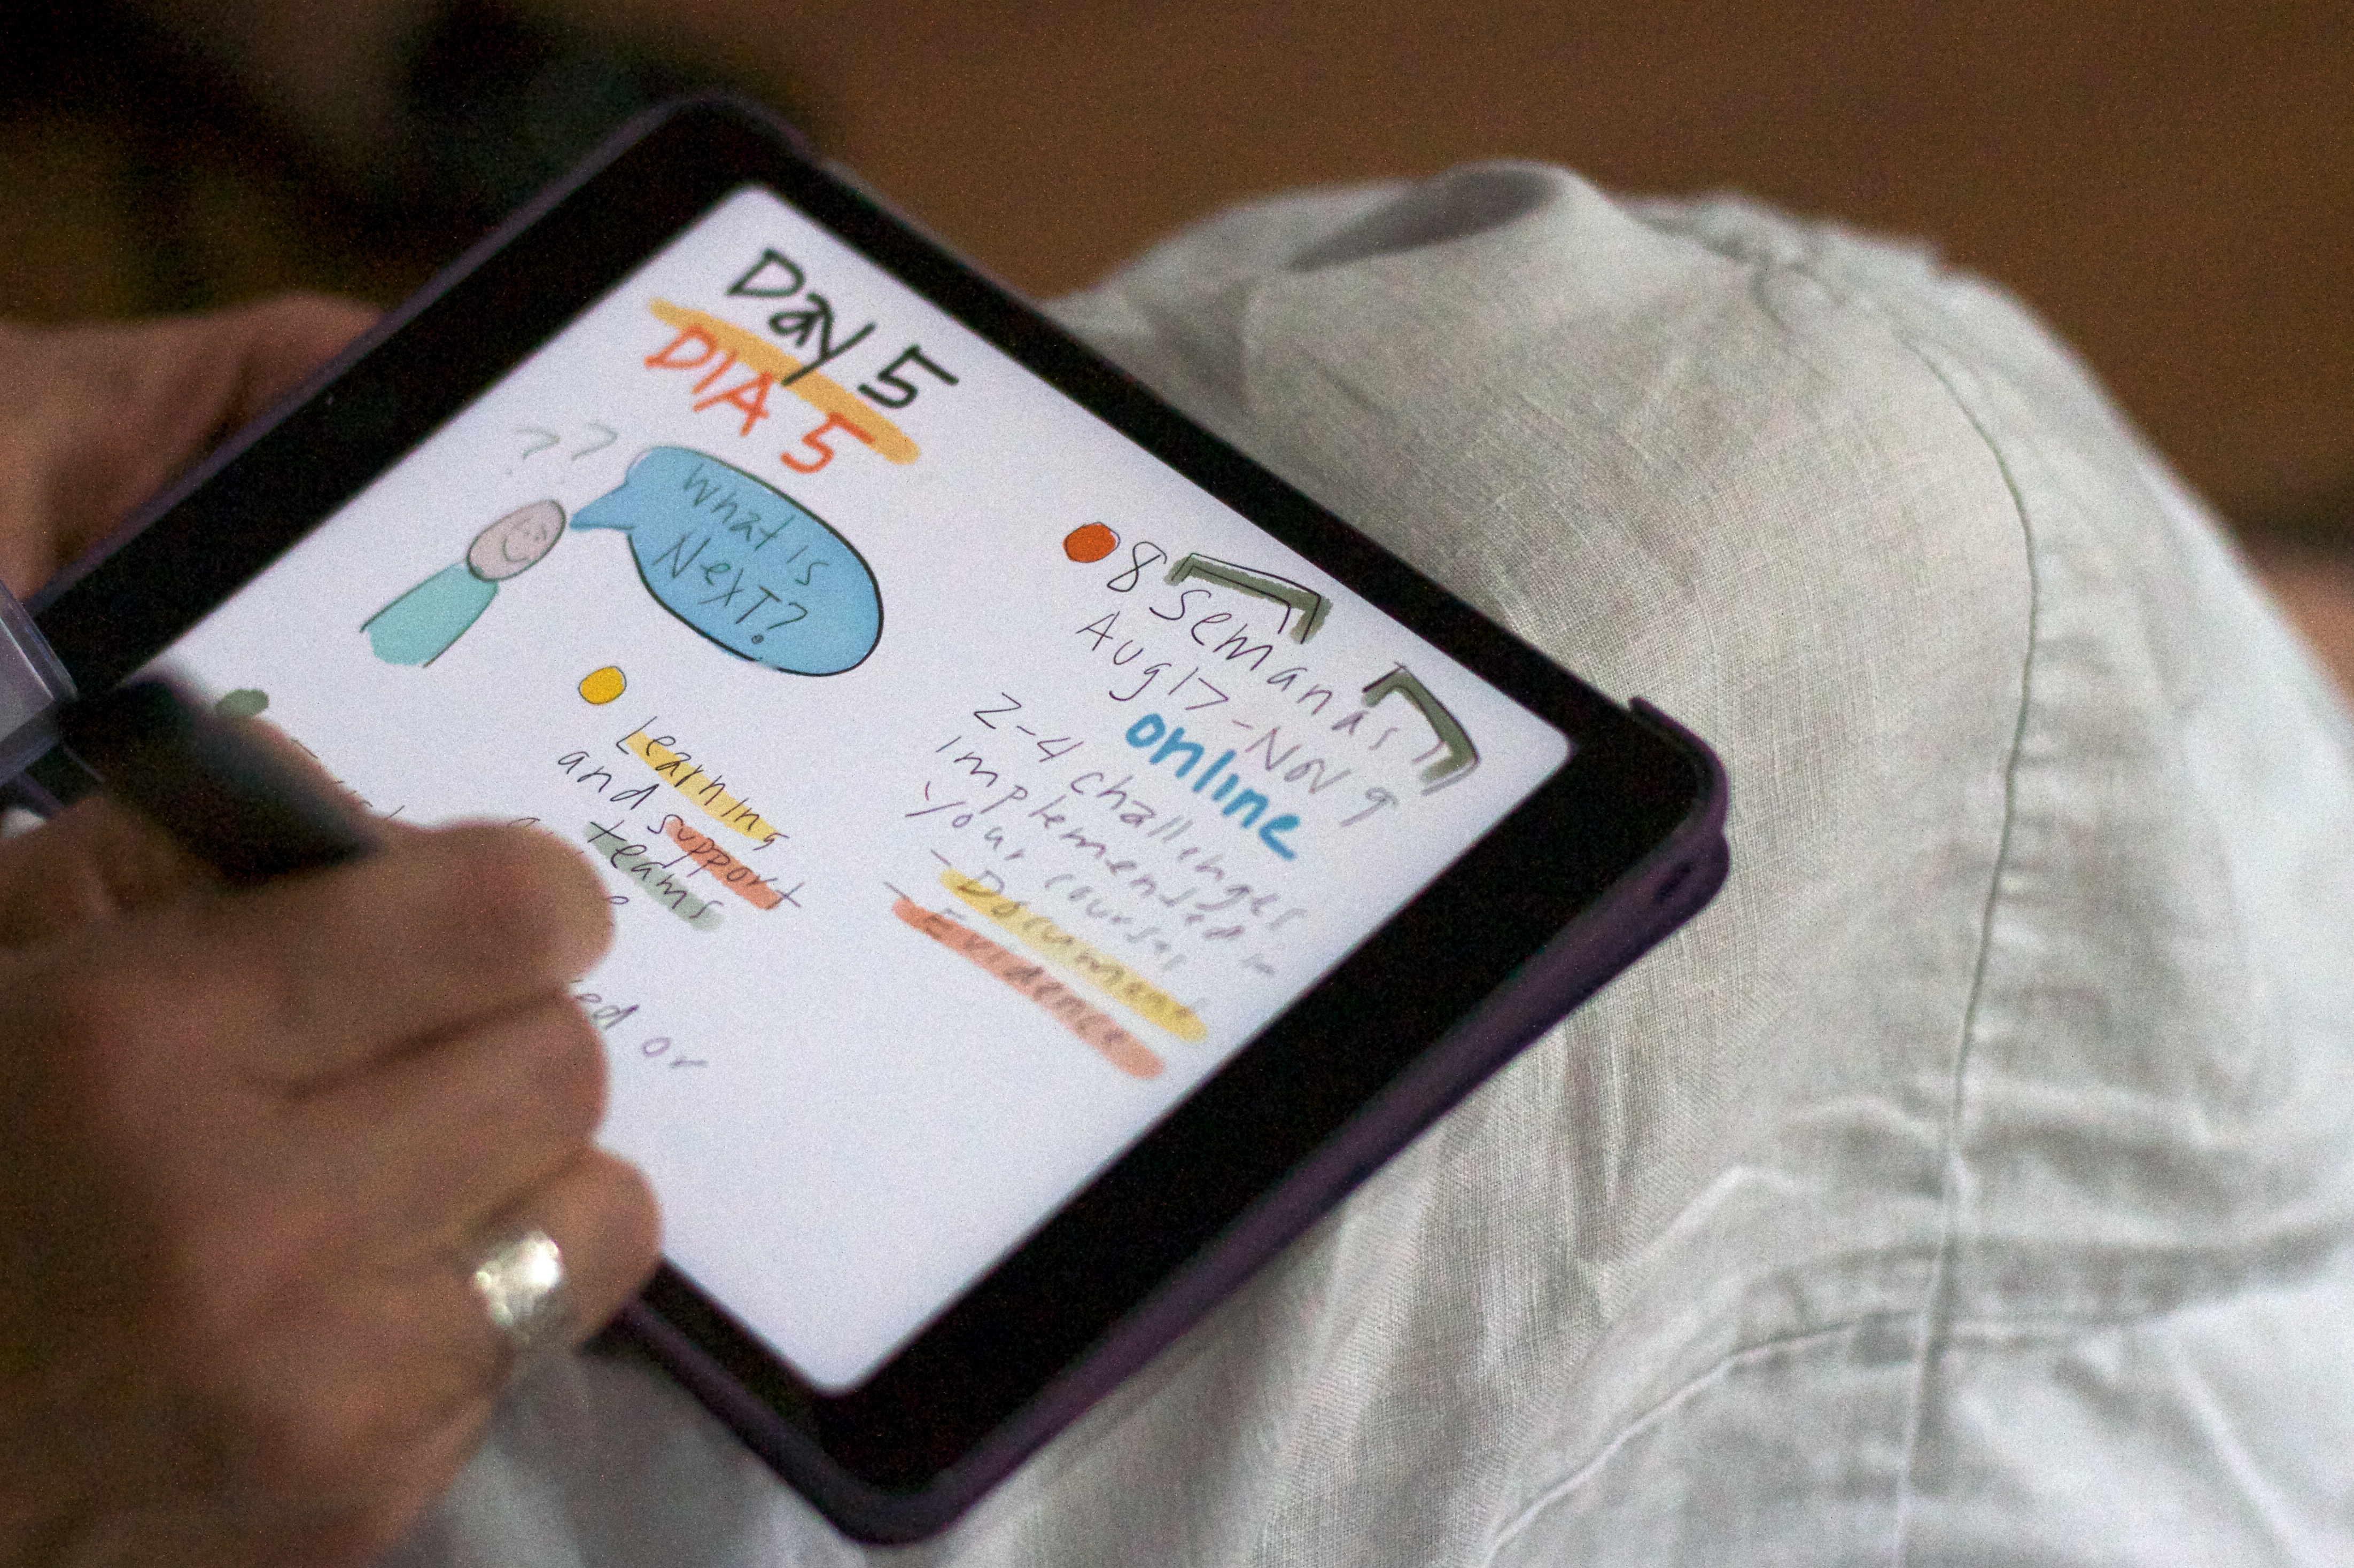
writing, hand, money, brand, product, cash, document, udgagora